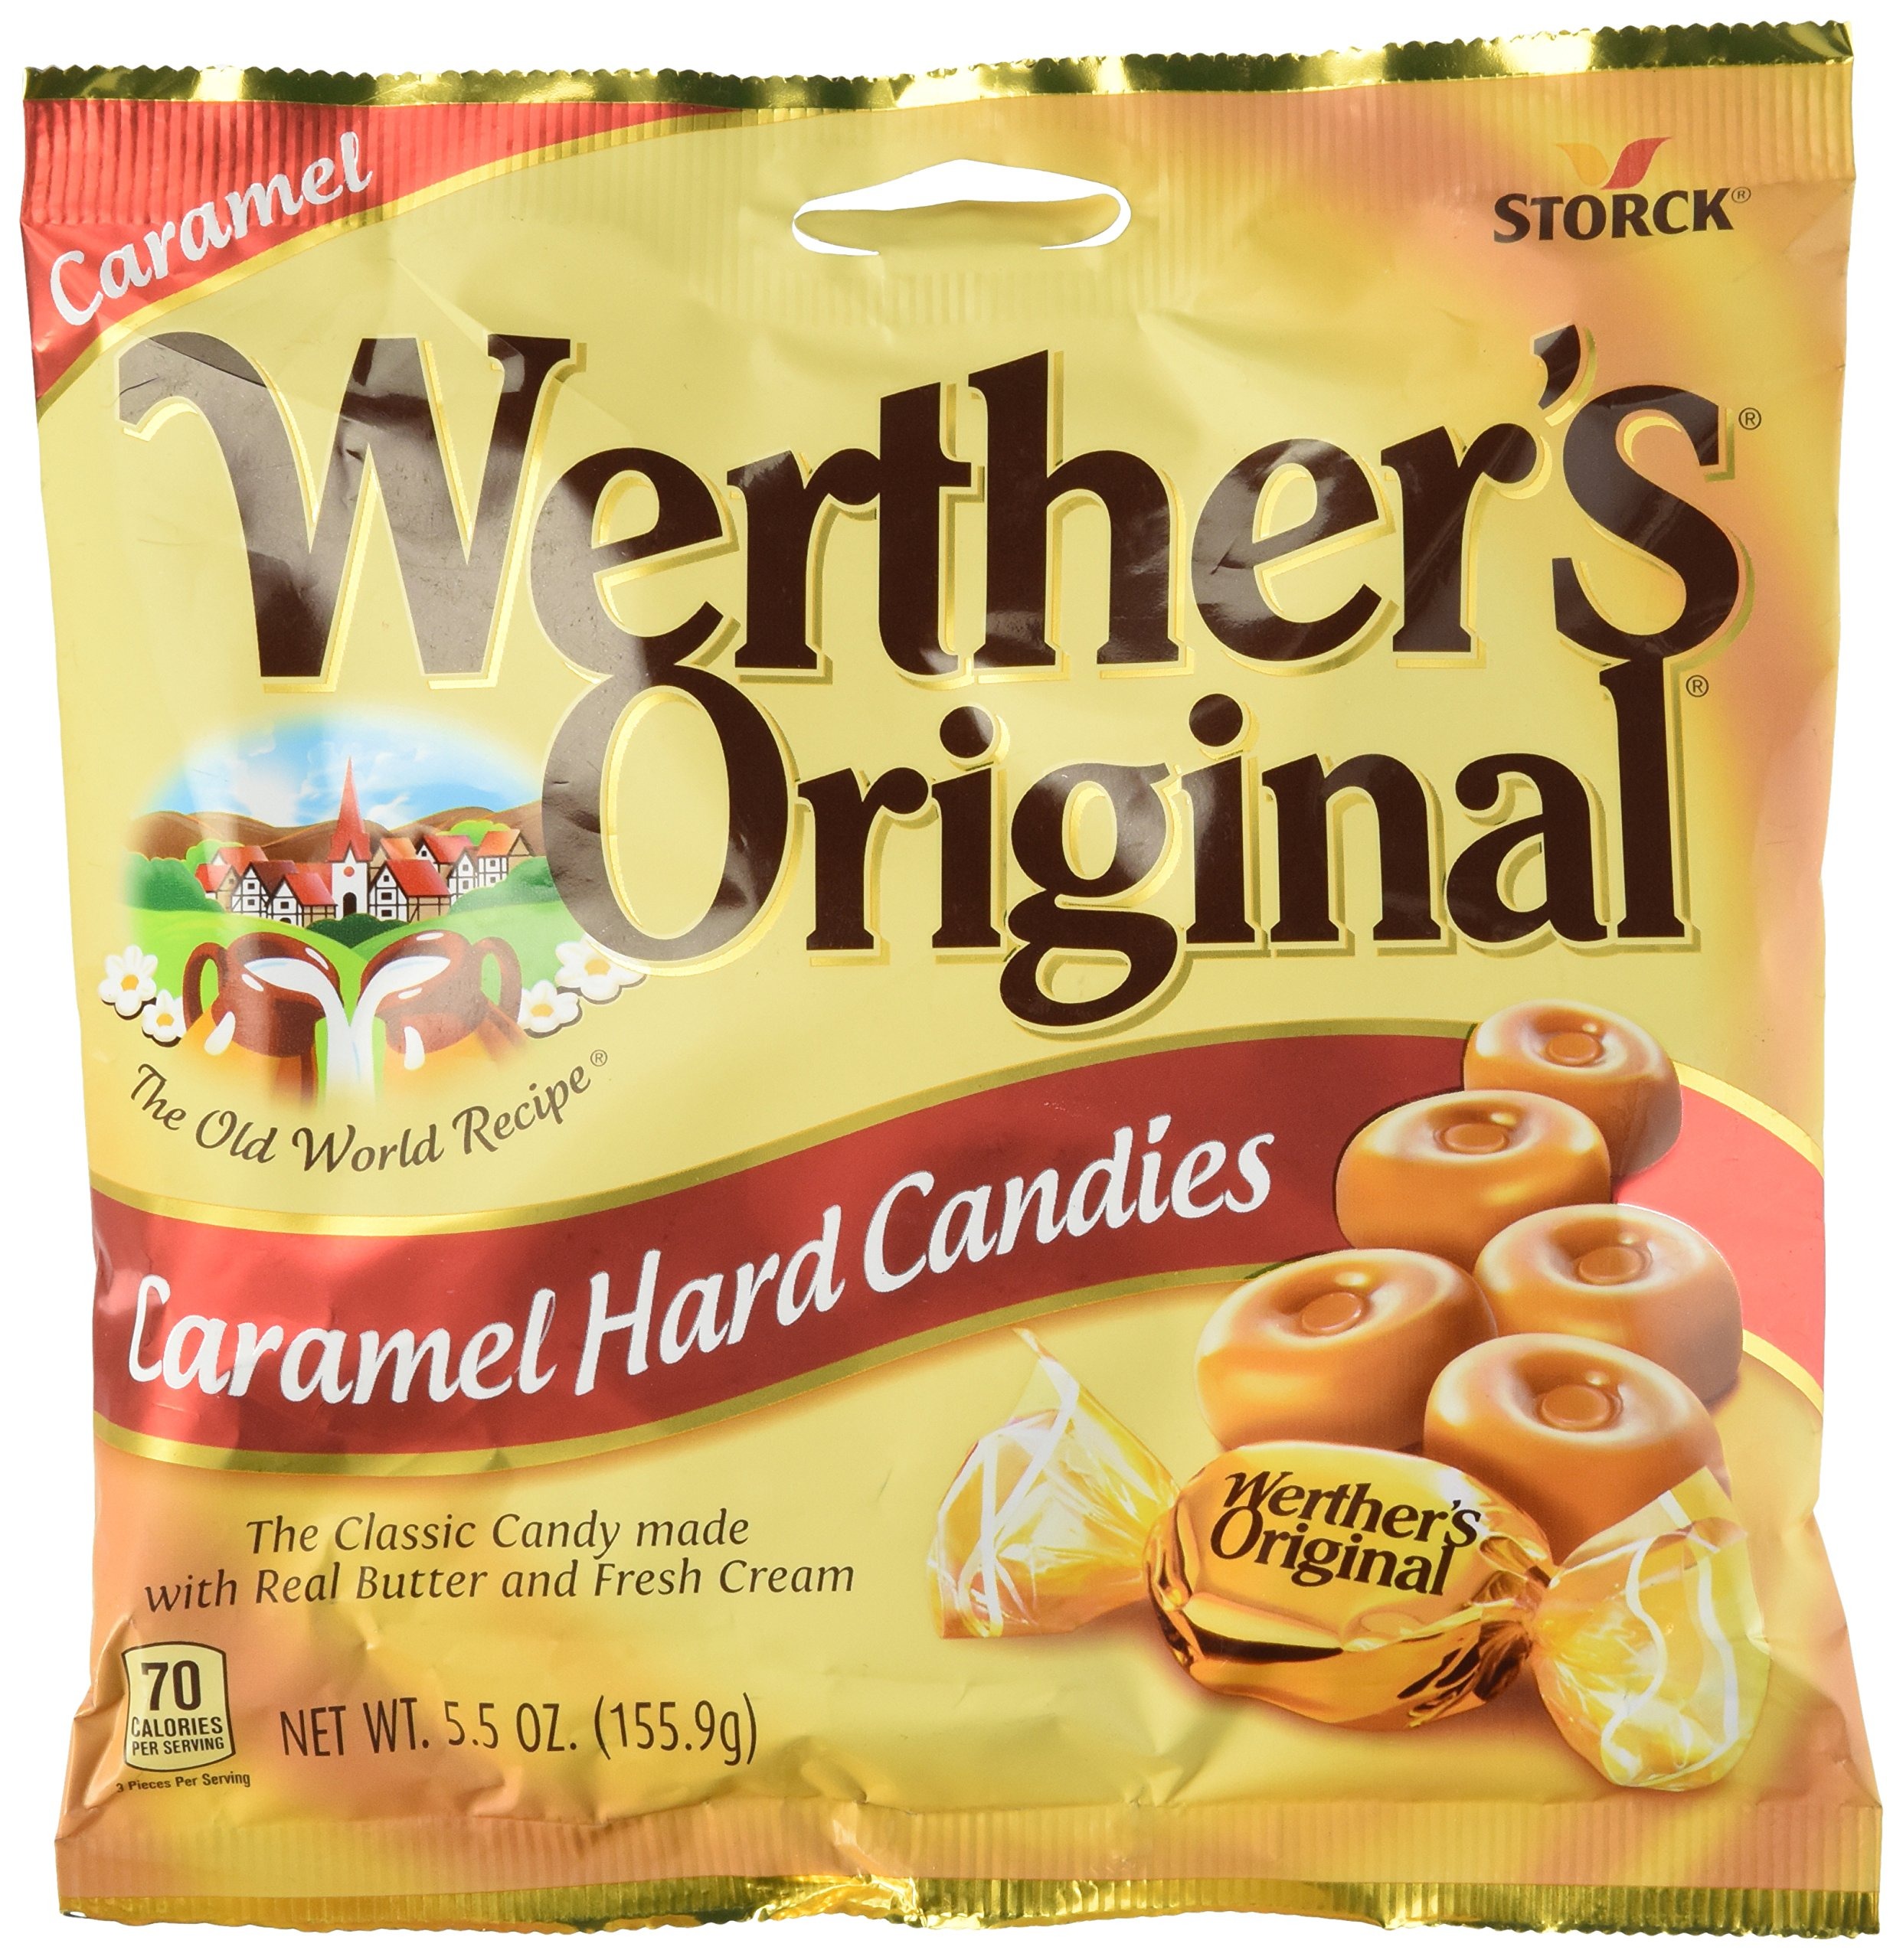
Item Name: Werther's Original Hard Candies, 5.5 oz bag
Bullet Point: Made with real butter and fresh cream.
Value: 5.5
Unit: ounce

Price: 3.59